Pittsburgh Comicon

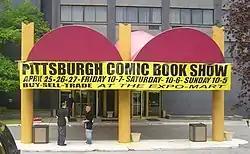
The entrance to the 2008 Pittsburgh Comicon at the Monroeville, Pennsylvania Expomart.

Windber, Pennsylvania-based comics retailers Michael and Renée George (proprietors of Comics World) staged the first Pittsburgh Comicon in April 1994 at the Radisson Hotel Pittsburgh ExpoMart in Monroeville. It was the first major show staged in Pittsburgh for the comic community since the 1970s. From the beginning, a major focus for the show has been giving to charity, the Make-A-Wish Foundation in particular, which is the primary beneficiary of the Annual Comicon Auction.